The Trundle

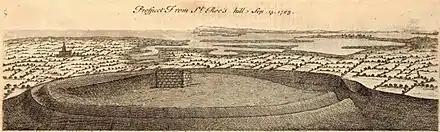
Etching of St. Roche's hill showing a ruined building inside a circular bank at the top of the hill

The hill is named for St Roche, a French saint who died no earlier than the mid-14th century. A chapel dedicated to him is known to have existed on the hill; it is unlikely to have been built much before the end of that century. A document from 1570 refers to it as "the late chapell of St Rooks", so it was apparently already in ruins by that date, probably having been abandoned or destroyed during the Reformation. It appears on a 1575 map, but a 1595 map simply describes the hilltop as a castle. A 1723 engraving of the hill shows a ruined building not yet reduced to its foundations, which probably represents the chapel.